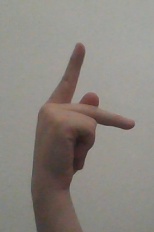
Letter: dha